History of CR Flamengo

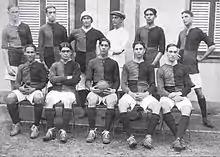
The Flamengo team in 1912 prior to a match against Paissandu.

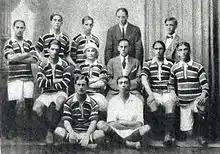
The Flamengo team, winners of the Carioca Championship in 1914.

Flamengo conducted its initial training sessions at Russel Beach and officially affiliated with the Metropolitan League of Land Sports on May 3, 1912. On the same day, Flamengo played its first match at America’s field, defeating Mangueira 16–2, though some sources cite a 15–2 score, with Belfort Duarte as the referee. Flamengo's lineup included Baena; Píndaro and Nery; Coriol, Gilberto, and Galo; Baiano, Arnaldo, Amarante, Gustavo, and Borgerth.